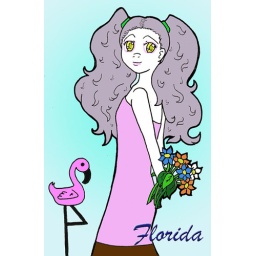
With a handful of flowers and a cute lawn ornamante in the background